Advanced stop line

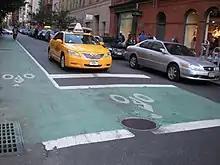
An advanced stop line at an intersection in New York City

An advanced stop line (ASL), also called advanced stop box or bike box, is a type of road marking at signalised road junctions allowing certain types of vehicle a head start when the traffic signal changes from red to green. Advanced stop lines are implemented widely in Denmark, the United Kingdom, and other European countries.